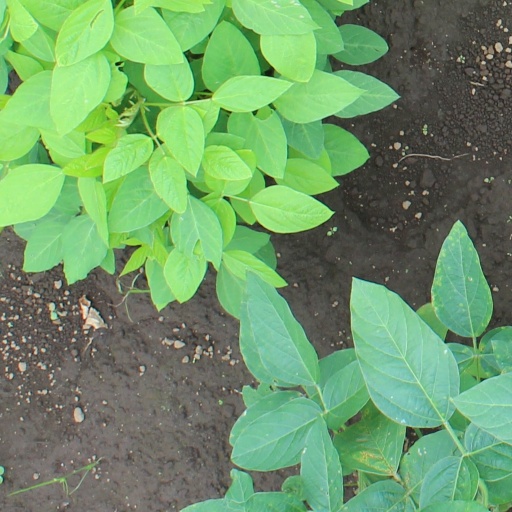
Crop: soybean